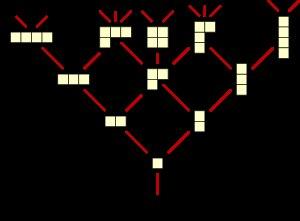
En mathématiques, en notamment en combinatoire, le treillis de Young est l'ensemble partiellement ordonné composé de toutes les partitions d'entiers. Cet ensemble est un treillis. Il est nommé ainsi d'après Alfred Young qui, dans une série d'articles intitulés On quantitative substitutional analysis a développé la théorie des représentations du groupe symétrique. Dans la théorie de Young, les objets appelés maintenant diagrammes de Young ou diagrammes de Ferrers et l'ordre partiels définis sur eux jouent un rôle central. Le treillis de Young occupe une place éminente en combinatoire algébrique, et est l'exemple le plus simple d'ensemble ordonné différentiel au sens de Stanley 1988. Il est aussi étroitement lié à la base canonique des algèbres de Lie affines.